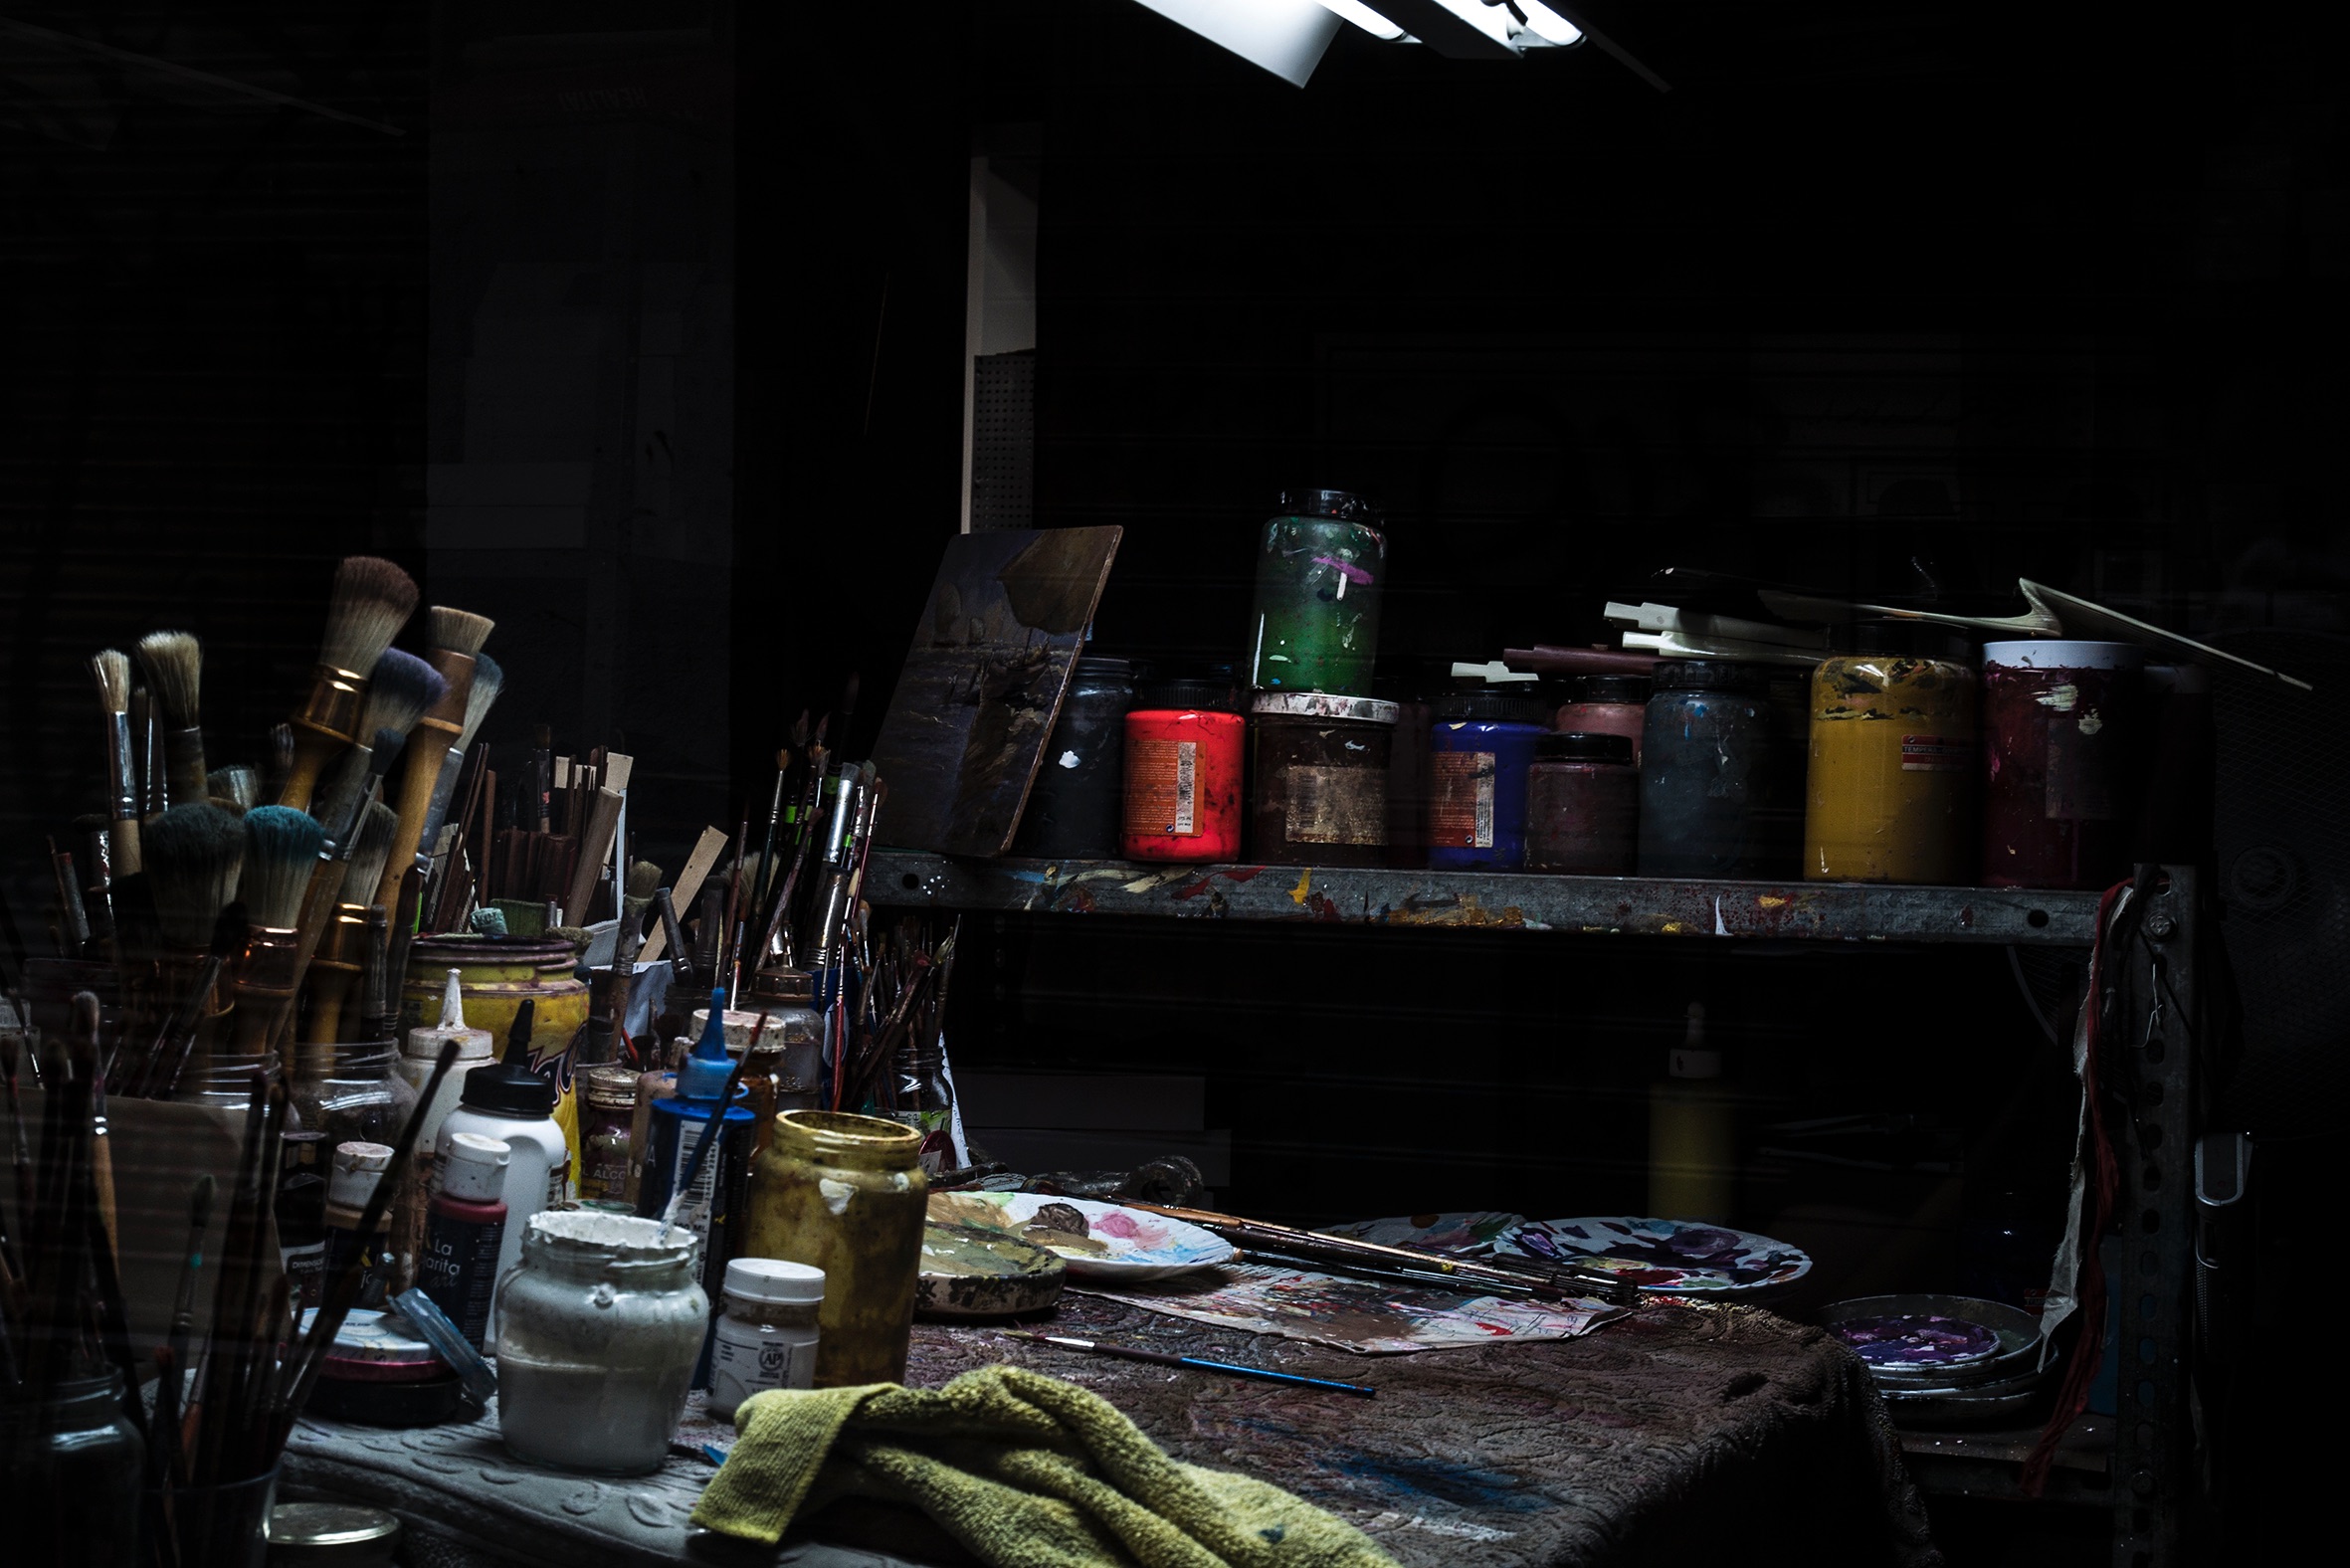
night, bar, darkness